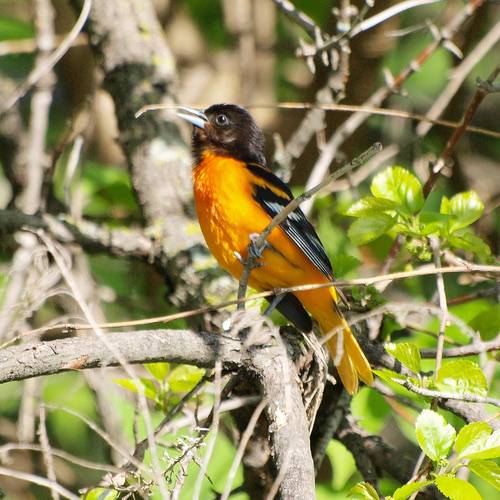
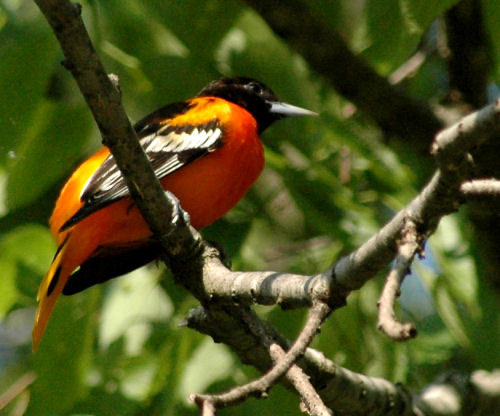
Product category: misc
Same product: yes